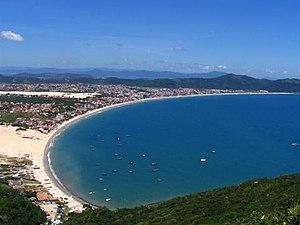
Praia dos Ingleses est une plage de la municipalité de Florianópolis, au Brésil. Elle se situe au nord de l'île, face à l'océan Atlantique.